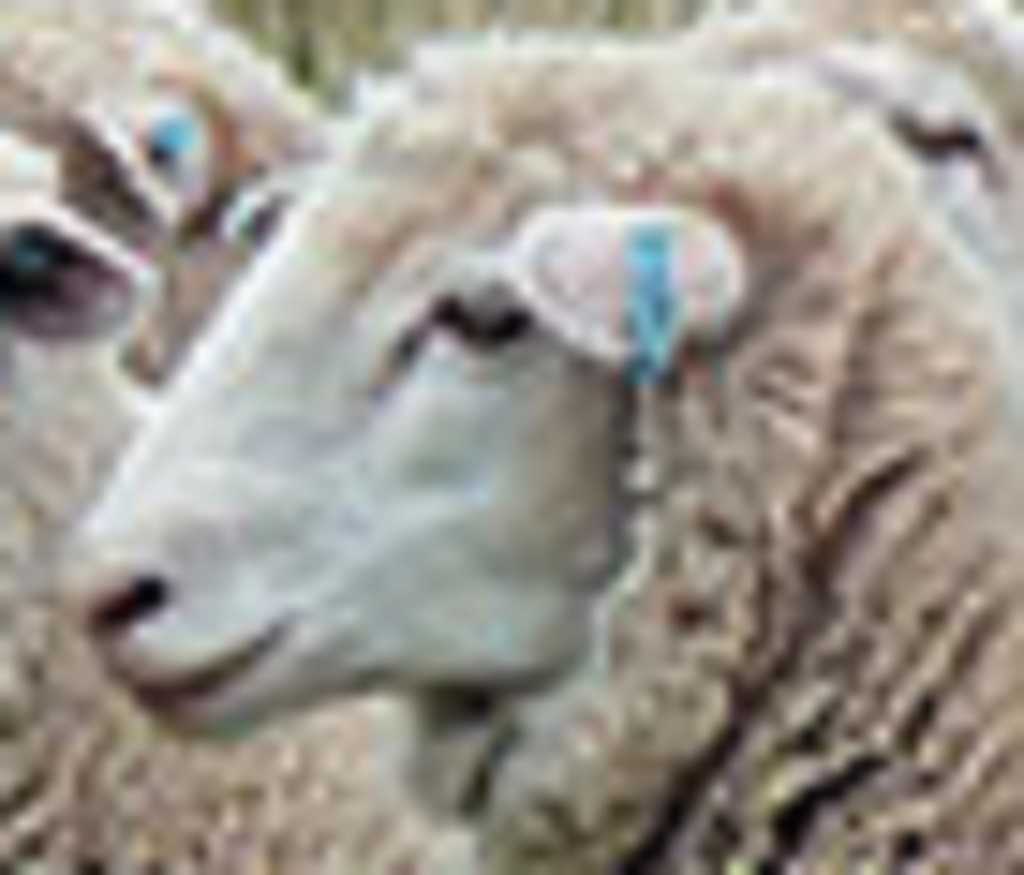
Label: no pain